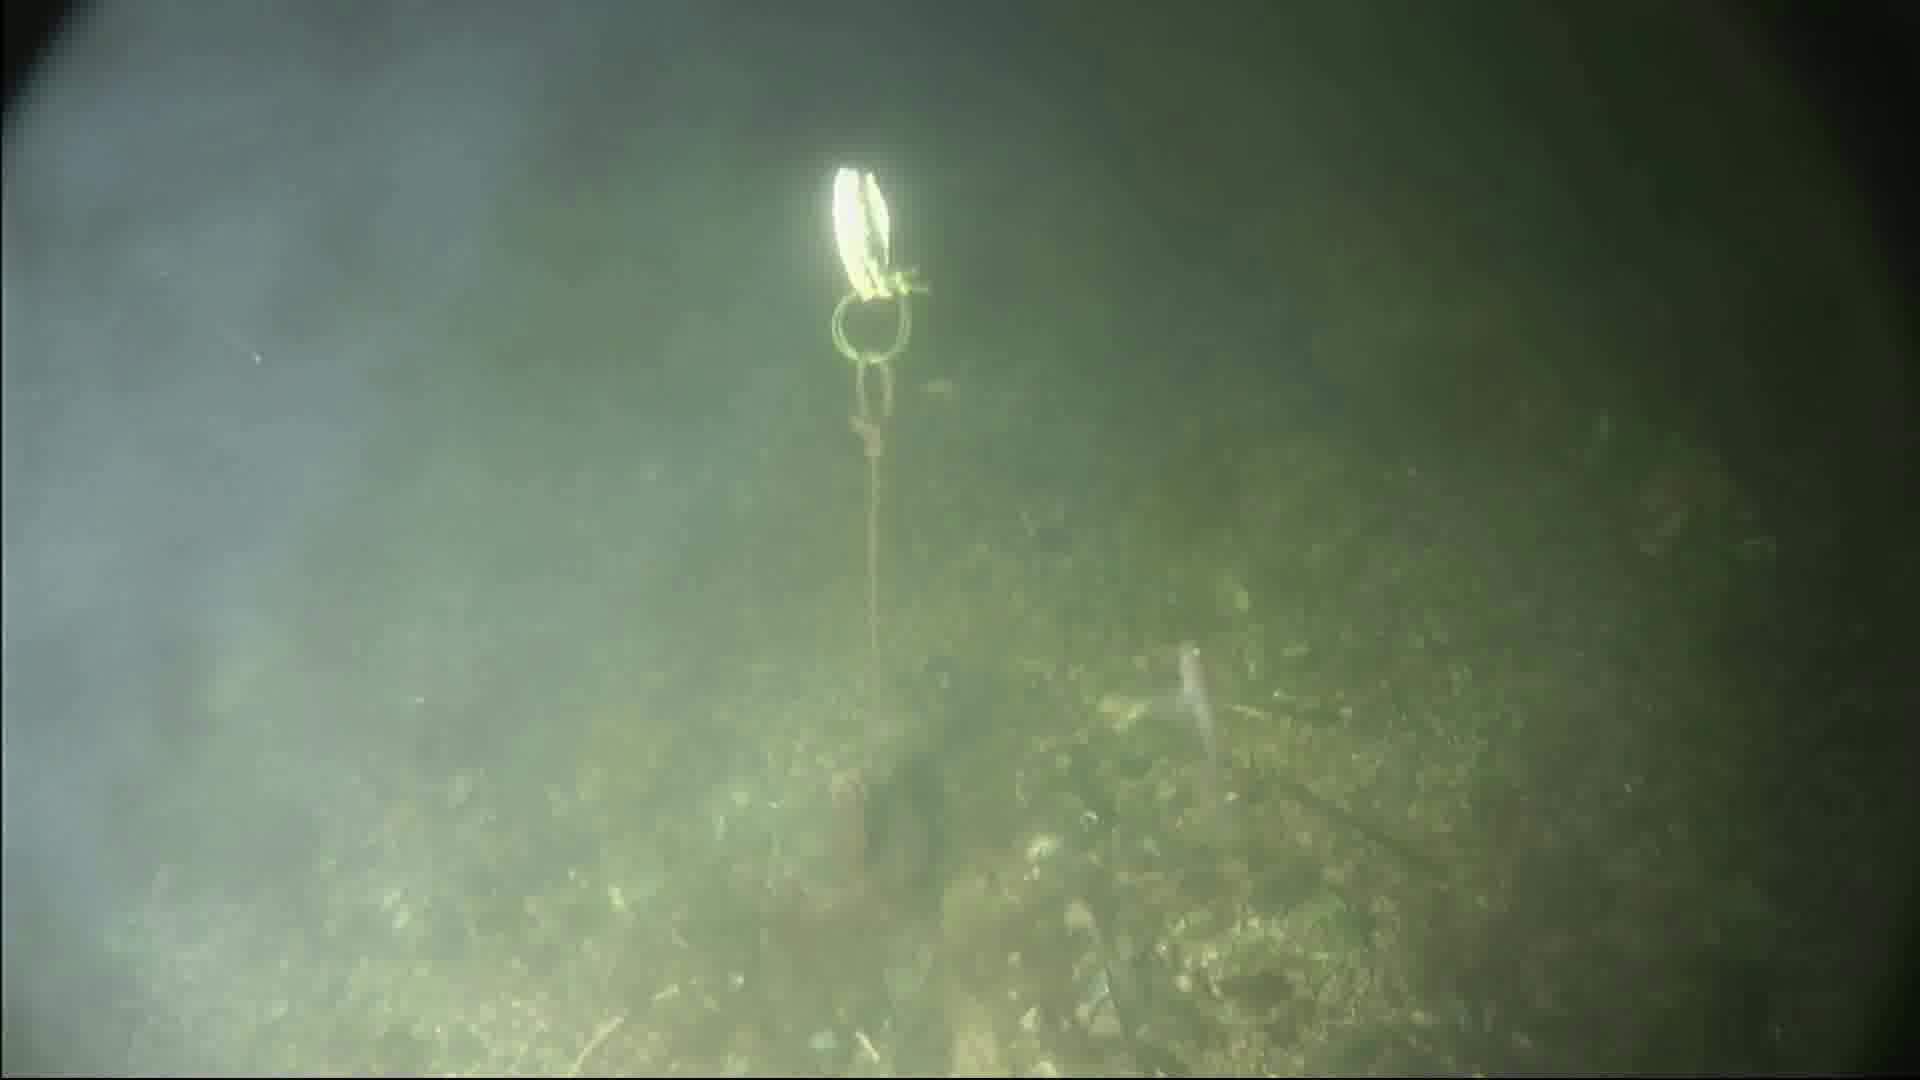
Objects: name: small_fish
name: crab